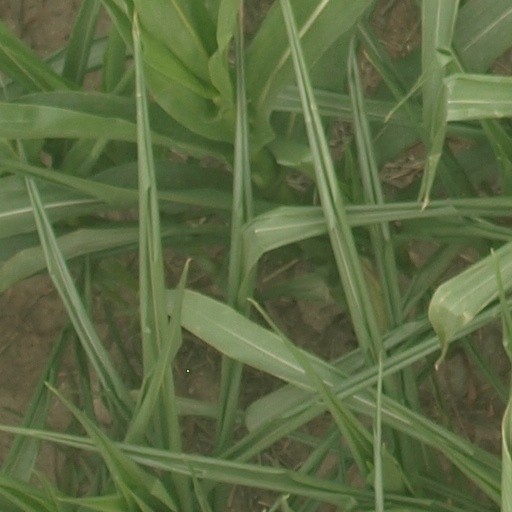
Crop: maize; corn